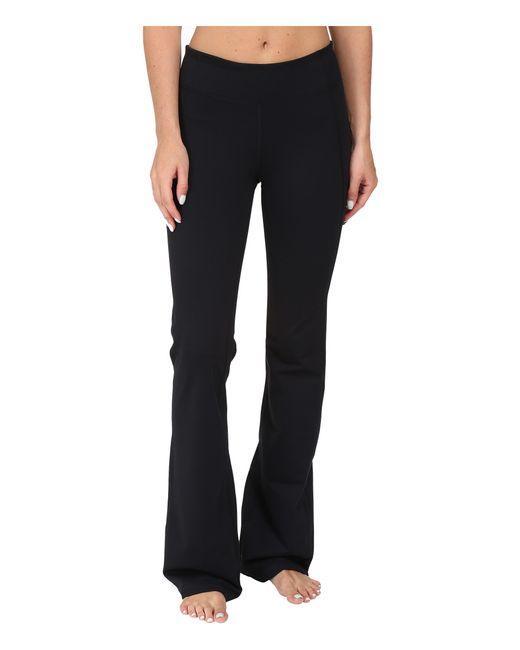
schwarze mittellange Belle-Hose, weicher Stoff